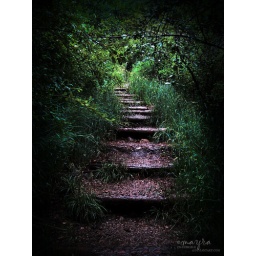
In the mountains in cloud craft